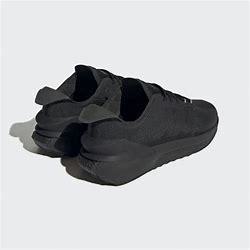
Brand: Adidas
Model: Avryn